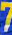
Number: 7